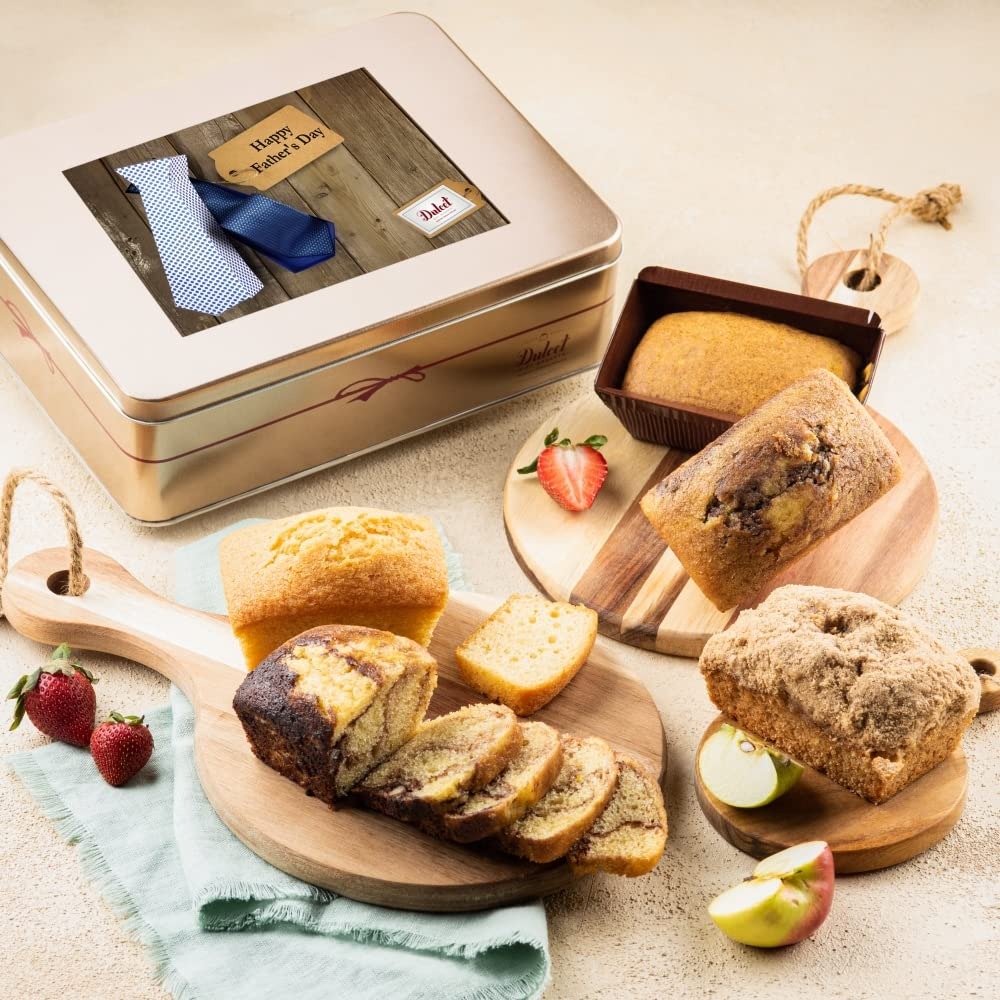
Item Name: Dulcet Gift Baskets Fresh Baked Father’s Day Tea Cake Assortment in a Tin with Marble, Apple Cinnamon & Pumpkin Delightful Flavors A lovely gift for Dad, Men and Grandpa.
Bullet Point 1: DELIGHT DAD: Indulge your dad’s sweet tooth with a box filled with his favorite gourmet loafs. Gift includes 2 Marble Loaves, 1 Apple Loaf, 1 Traditional Loaf, and 1 Pumpkin Loaf.
Bullet Point 2: ELEGANT PRESENTATION: Charming, colorful, and oh how tasty, our Father's Day gift package is the perfect way to show appreciation. These decadent loafs are the perfect way to show dad your love. The gift arrives elegantly wrapped with his favorite treats neatly tucked inside.
Bullet Point 3: WE KNOW WHAT DADS LIKE! Shopping for guys can be very tough. Brothers and boyfriends are tricky enough, but dads are the hardest of all. At Dulcet, we know precisely what every dad craves, and we prepared some mouthwatering treats for him. With this gift package, you can be sure dad will be delighted!
Bullet Point 4: FRESHNESS: Our goal is to bring you the very best in design. Each Dulcet pastry is individually wrapped to ensure the utmost freshness. All of our amazing pastries. We have the right to change Products and Flavors upon availability for equal valued products.
Bullet Point 5: SATISFACTION: We love our present basket so much, and we're sure you will feel the same. If, for any reason, you or your recipient aren't fully satisfied with our products, we'll be there for you! What are you waiting for? Buy us with confidence!
Product Description: We know just what dad like: Just in time for Father's Day, show Dad some love with an elegant gift box filled with the most favorite gourmet loafs. Gift includes 2 Marble Loaves, 1 Apple Loaf, 1 Traditional Loaf, and 1 Pumpkin Loaf. Charming, colorful, and oh how tasty, our Father's Day gift package is the perfect way to show appreciation. These decadent loafs are the perfect way to show dad your love. The gift arrives elegantly wrapped with his favorite treats neatly tucked inside.
Value: 1.0
Unit: Count

Price: 59.99